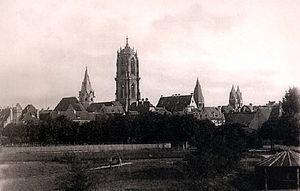
L'église Saint-Georges est une église gothique située dans la ville de Sélestat, dans le Bas-Rhin. Rivale de l'église conventuelle Sainte-Foy toute proche, elle marque l'essor de la bourgeoisie.